Question: Where is the clock?
Tambaya: Ina agogon?
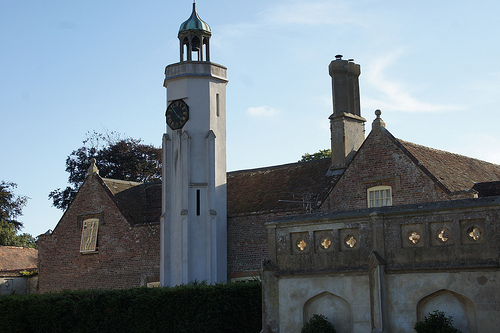
Answer: On the tower.
Amsa: A jikin hasumiyar.